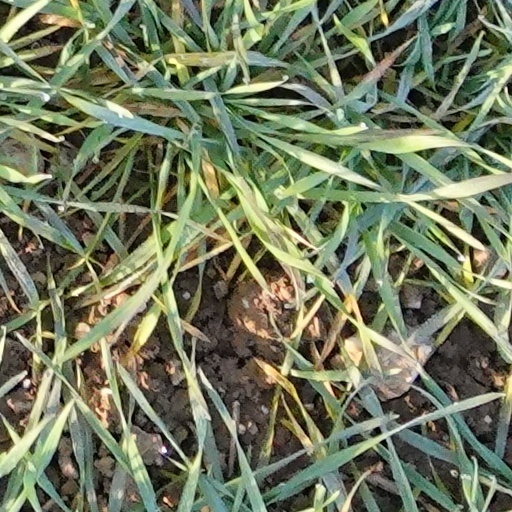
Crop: wheat